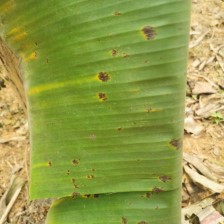
Label: pestalotiopsis